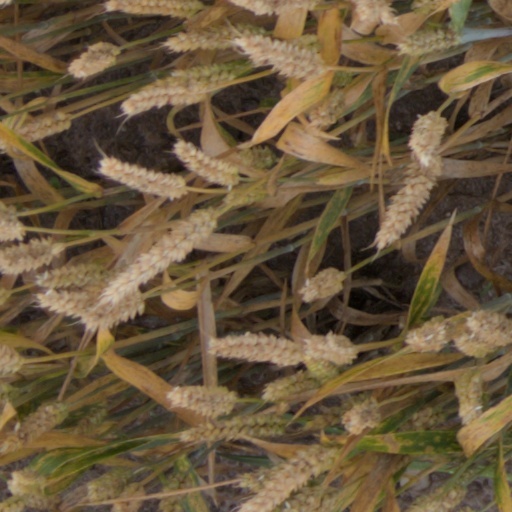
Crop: wheat